Big Dalton Dam

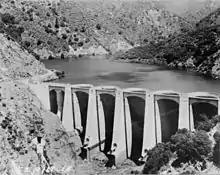
Big Dalton Dam near full capacity, February 15, 1973.

Big Dalton Dam is a multiple arch concrete dam in Los Angeles County, California, built for the Los Angeles County Flood Control District and completed in August 1929. The dam is one of the earliest of the multiple arch "double-wall" buttress designs of engineer Fred A. Noetzli. The 991 acre-foot (1.2 million cubic meter) dam provides water conservation and controls flooding from Big Dalton Canyon, a watershed within the San Dimas Experimental Forest, part of the Angeles National Forest in the San Gabriel Mountains. It is about 4 miles northeast of the city of Glendora and is operated by the Los Angeles County Department of Public Works.